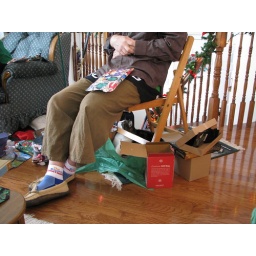
Our new cat under the chair